Frölich Peak

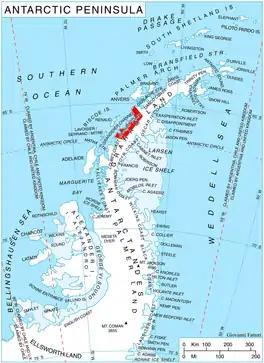
Location of Graham Coast on the Antarctic Peninsula.

Frölich Peak is a peak high, rising above Holst Point and dominating tree at the head of Beascochea Bay on the west coast of Graham Land, Antarctica.